List of airports in Nagaland

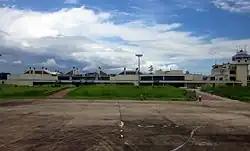
Dimapur Airport

The Indian state of Nagaland currently has only one operational airport, the Dimapur Airport. The airport is operated by the Airports Authority of India and is connected to several prominent Indian cities. A new airport is also proposed to be built at the state capital Kohima to improve connectivity in Nagaland. The new airport at Kohima is proposed to be built at Chiethu, 25 kilometres from Kohima. In July 2021, the proposed airport received a no-objection certificate from the Ministry of Defence, India.